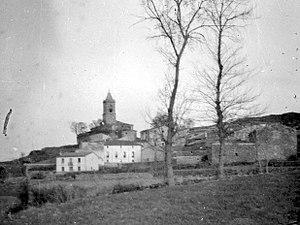
Etayo est une ville et une commune de la Communauté forale de Navarre. Le nom de la ville en basque est Etaio.